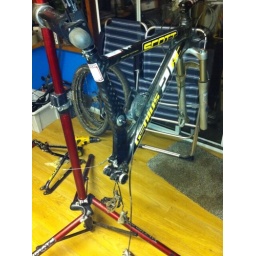
Only a few days before the 2010 Trans Wales event and my mountain bike is in bits.